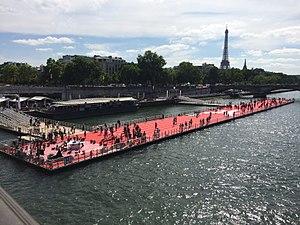
Photo de la piste d'athlétisme flottante vue du pont Alexandre-III pendant les Journées Olympiques à Paris.
La ville de Paris, capitale de la France, présente officiellement sa candidature à l'organisation des Jeux olympiques et paralympiques d’été de 2024 le 23 juin 2015.